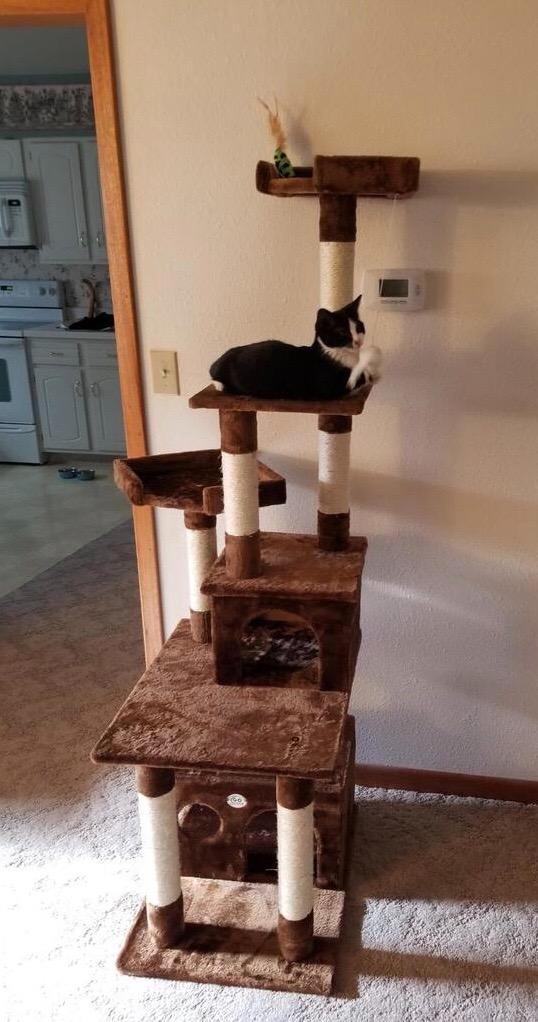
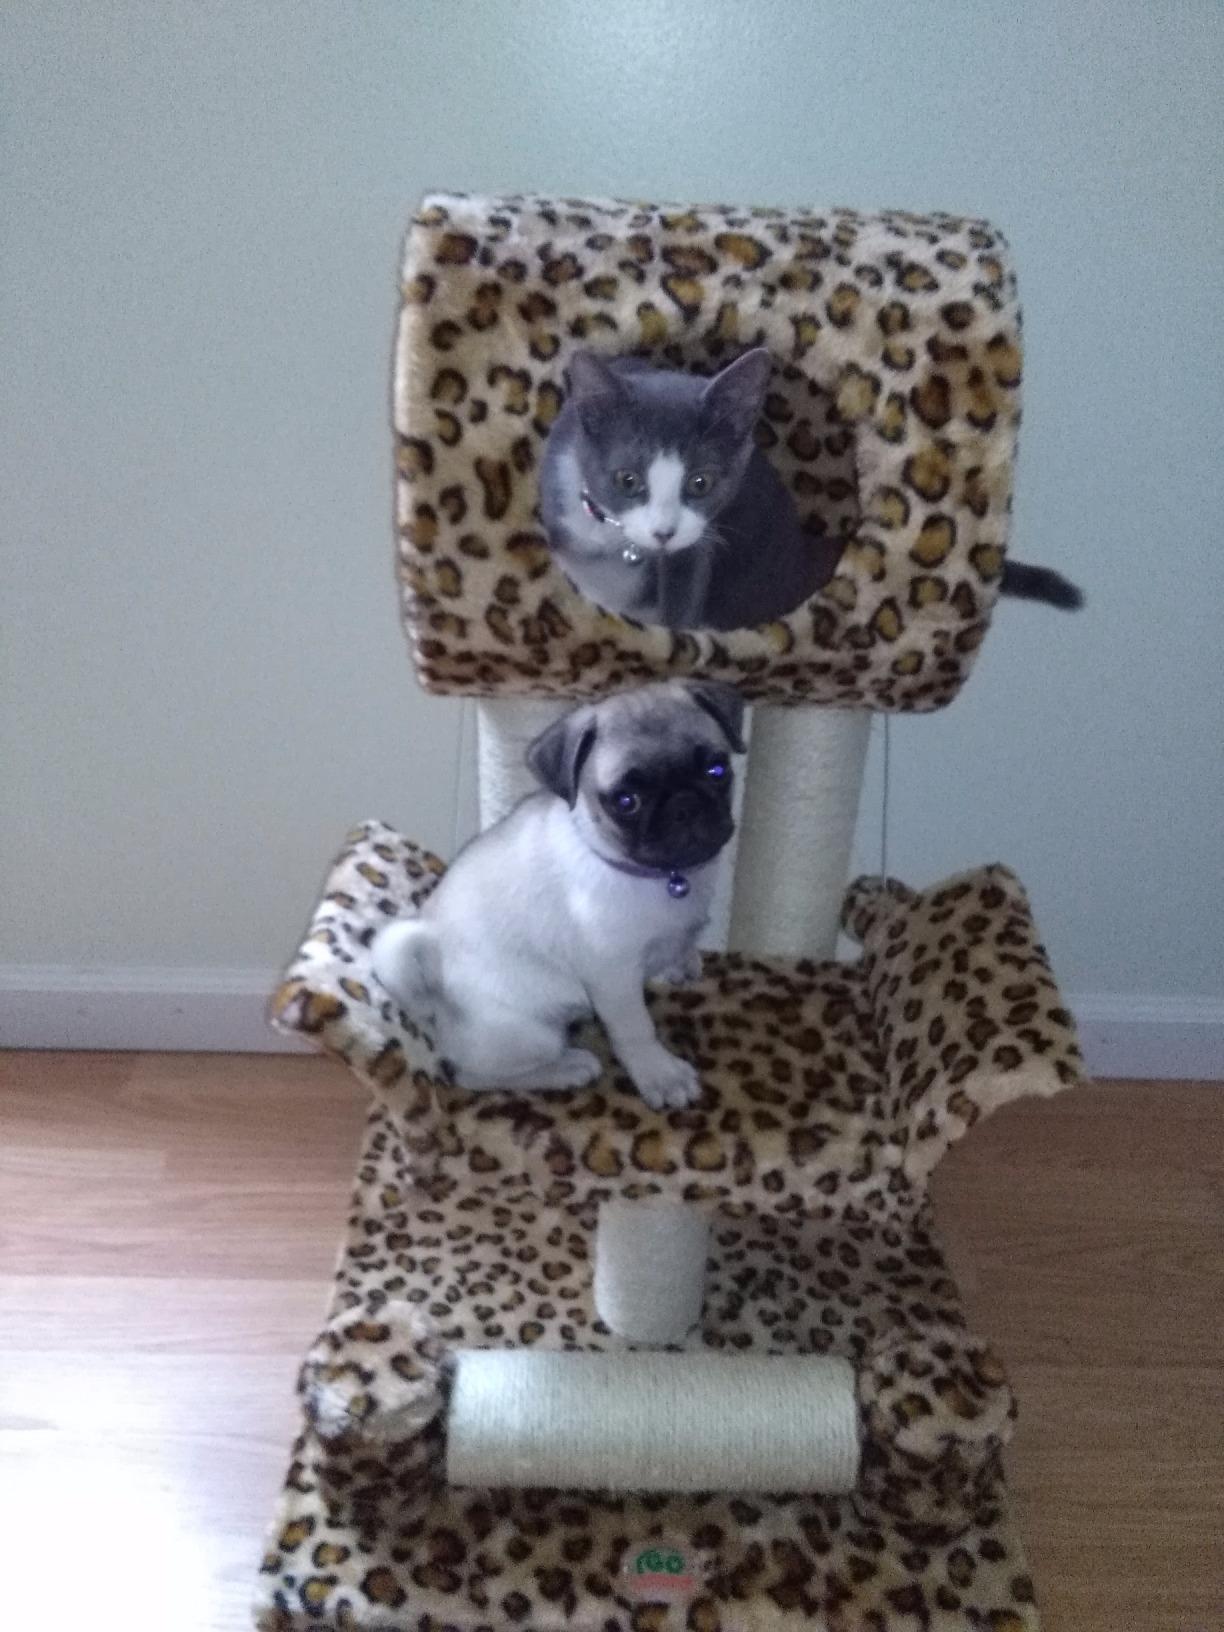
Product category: items_cat tree
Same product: no